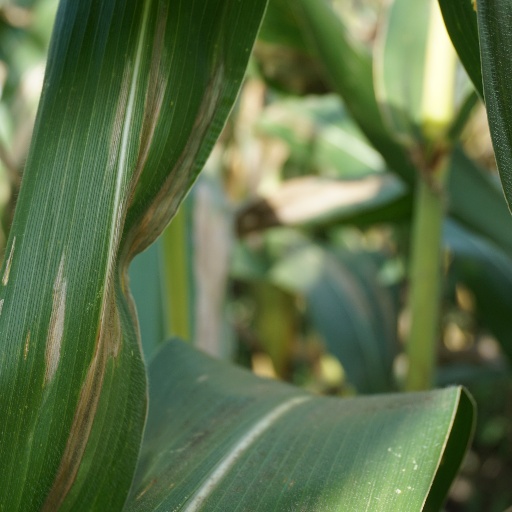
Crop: maize; corn